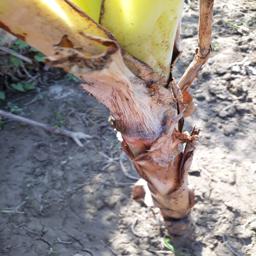
Label: BACTERIAL SOFT ROT